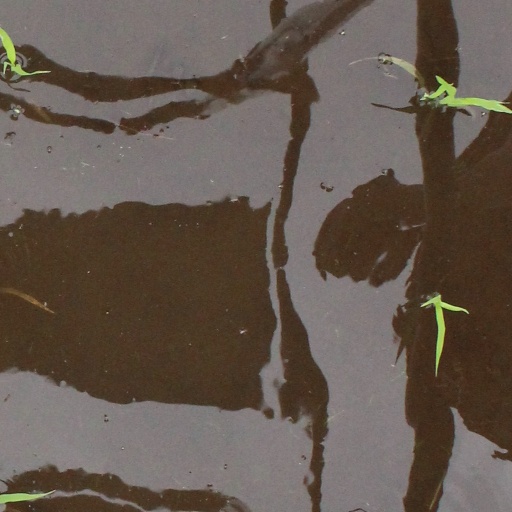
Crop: rice